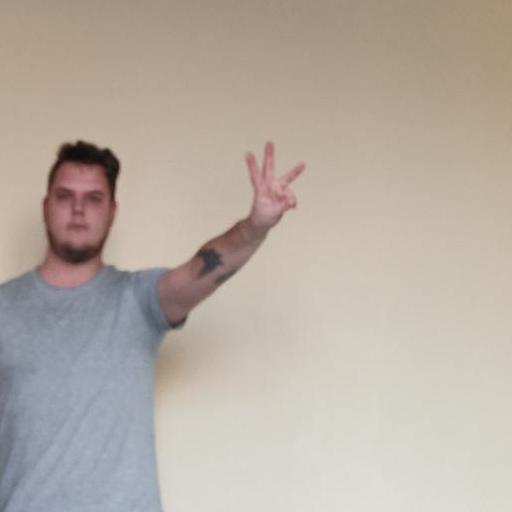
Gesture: three